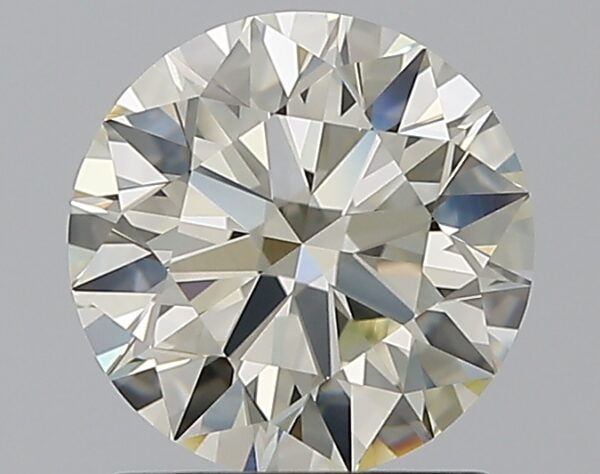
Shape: round
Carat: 1.2
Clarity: VVS2
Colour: M
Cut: EX
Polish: EX
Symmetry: EX
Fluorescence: ST
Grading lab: GIA
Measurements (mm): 6.79 x 6.82 x 4.21